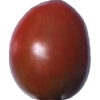
Label: tomato_cherry_maroon